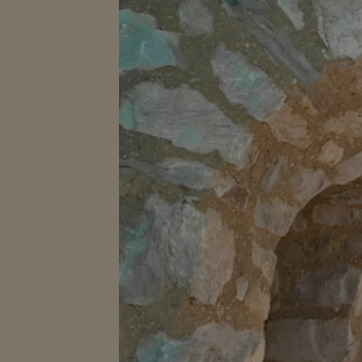
Material: brick